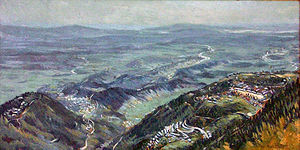
Det forbudte landshold
Det forbudte landshold er en dansk dokumentarfilm fra 2003, der er instrueret af Arnold Krøigaard og Rasmus Dinesen.